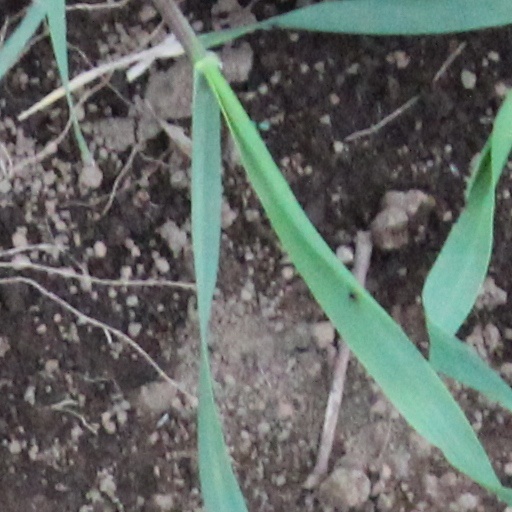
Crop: wheat